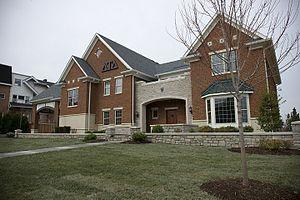
Delta Tau Delta, communément appelé Delt ou DTD, est une fraternité internationale d'universités basée aux États-Unis. Le Delta Tau Delta a été fondé en 1858 au Bethany College, à Bethany, en Virginie. Elle compte actuellement environ 140 sections d'étudiants dans tout le pays, ainsi que quelques groupes régionaux d'anciens élèves. Son partenaire philanthropique national est l'organisation de recherche sur le diabète JDRF.